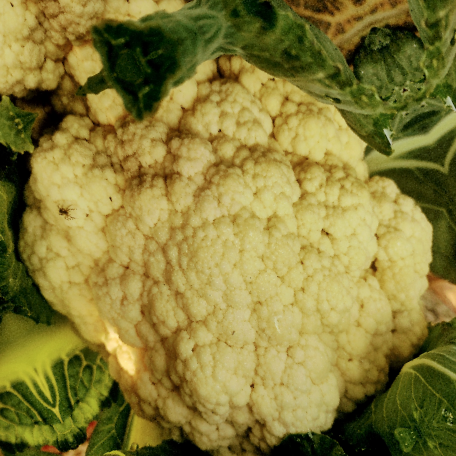
Label: Disease Free